Jean-François Champollion

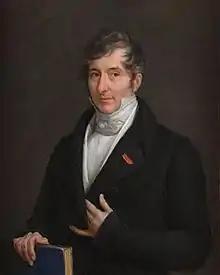
Painting of a man with grey hair, holding a book.

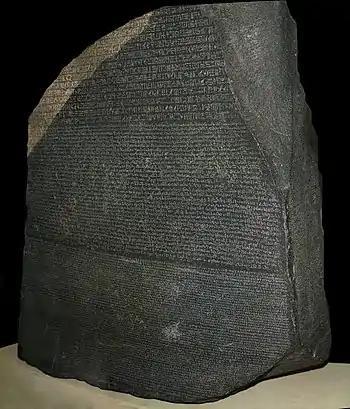
A large stone slab of dark rock covered in inscriptions.

Jean-François Champollion was born on 23 December 1790, the last of seven children (two of whom had died earlier). He was raised in humble circumstances; his father Jacques Champollion was a book trader from Valjouffrey near Grenoble who had settled in the small town of Figeac in the Department of Lot. His father was a notorious drunk, and his mother, Jeanne-Françoise Gualieu, seems to have been largely an absent figure in the life of young Champollion, who was mostly raised by his older brother Jacques-Joseph. One biographer, Andrew Robinson, even speculated that Champollion was not in fact the son of Jacques Champollion's wife but the result of an extramarital affair.